Western Bulldogs

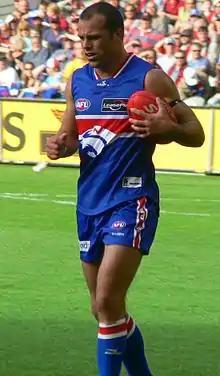
Brad Johnson was the club's captain from 2007 to 2010.

Prior to the 2007 season, the Bulldogs made a splash by trading for Brisbane midfielder Jason Akermanis. They were premiership favourites early on in 2007, but yet again injuries took their toll, and they faltered in the last seven rounds, losing six games and drawing one, to finish 13th.